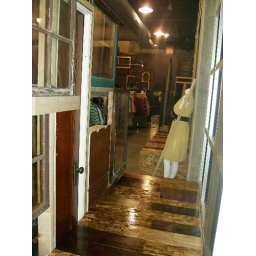
But she works totally hard in that yellow dress. In fact, she hung that door in the foreground. No joke.